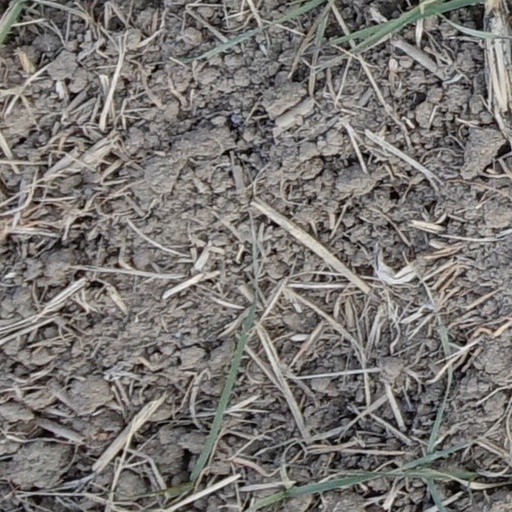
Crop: wheat